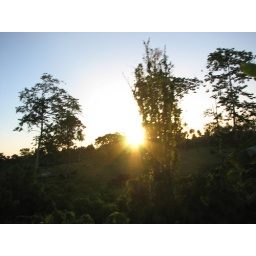
sundown over cow pasture